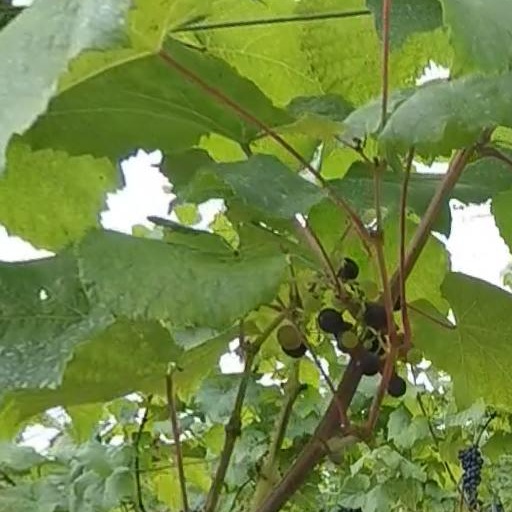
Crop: grape